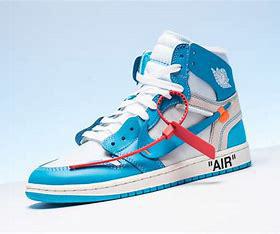
Brand: Jordan
Model: Off-White